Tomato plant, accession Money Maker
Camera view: vertical (180 deg); turntable rotation: 0 degrees
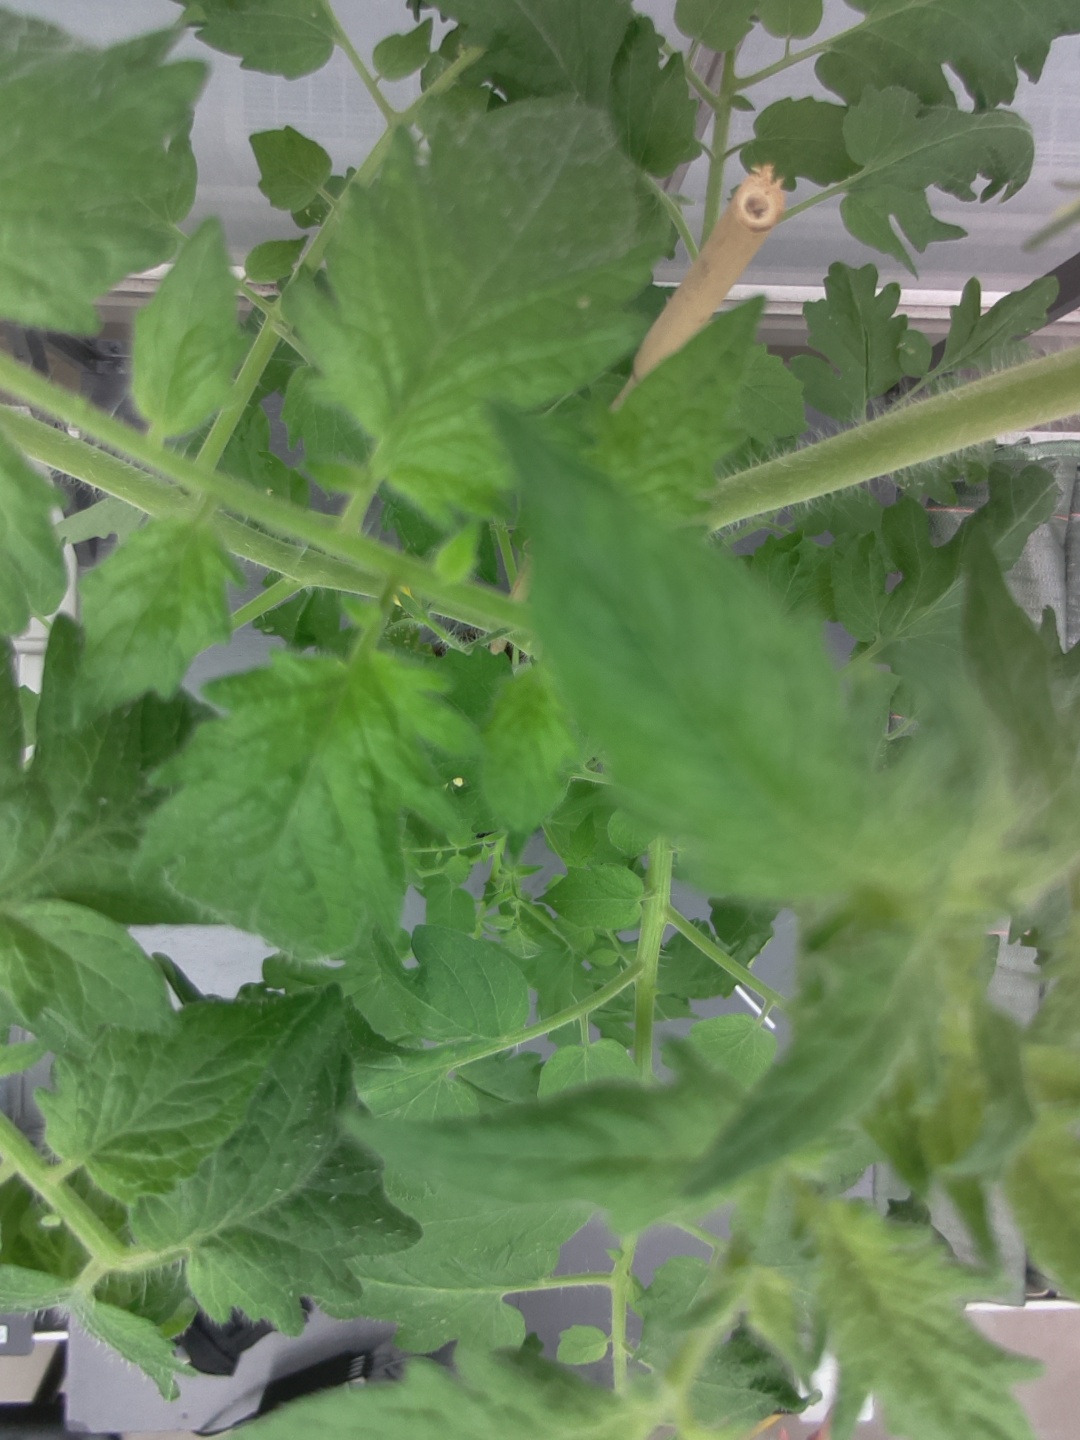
BBCH growth stage 68: Full flowering, 80%-90% of flowers open, more petals falling